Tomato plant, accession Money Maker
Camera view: vertical (180 deg); turntable rotation: 90 degrees
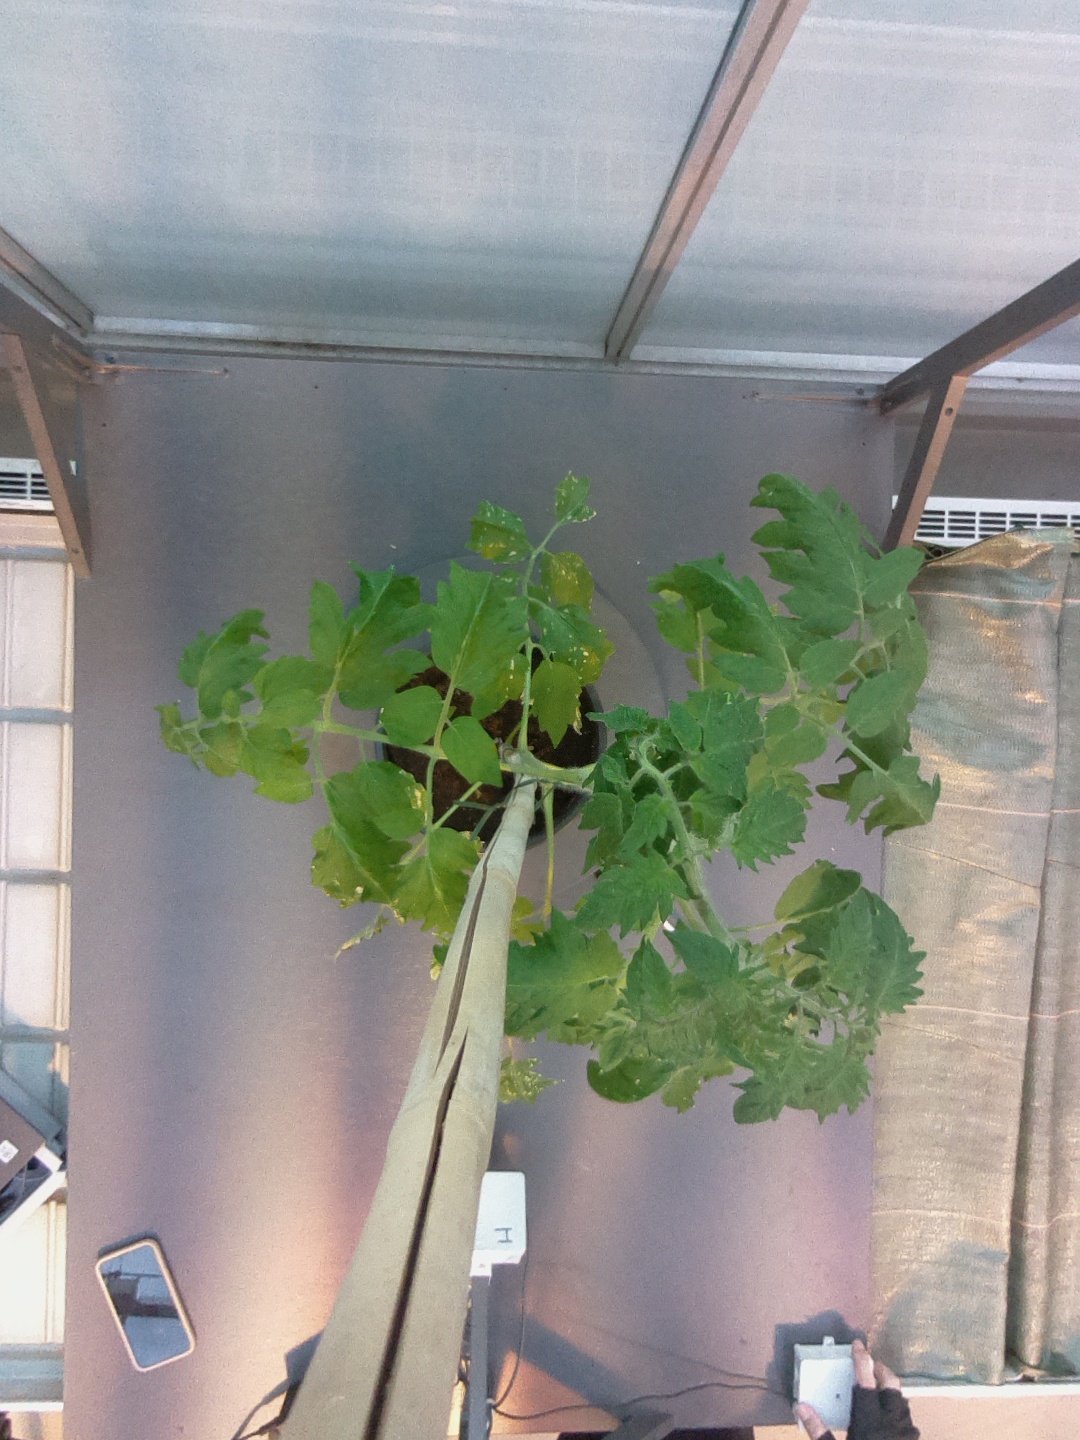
BBCH growth stage 60: First flowers open